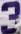
Number: 3